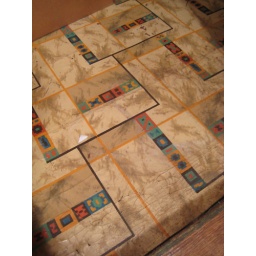
The floor of my attic nook in my dads old bedroom